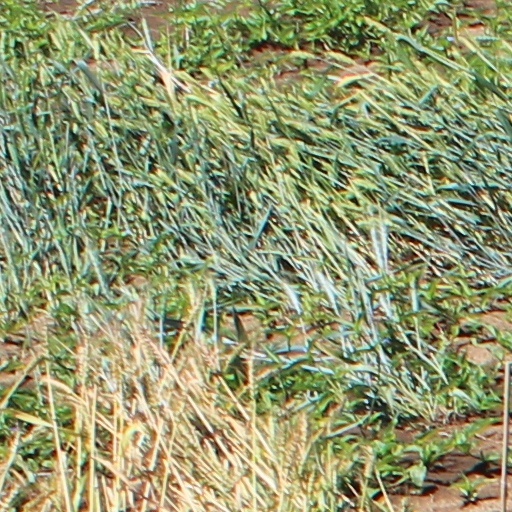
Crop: wheat